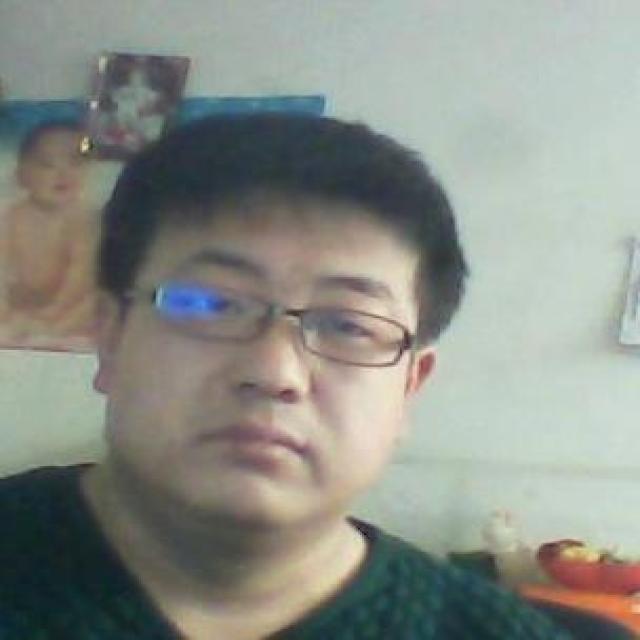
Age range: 21-44